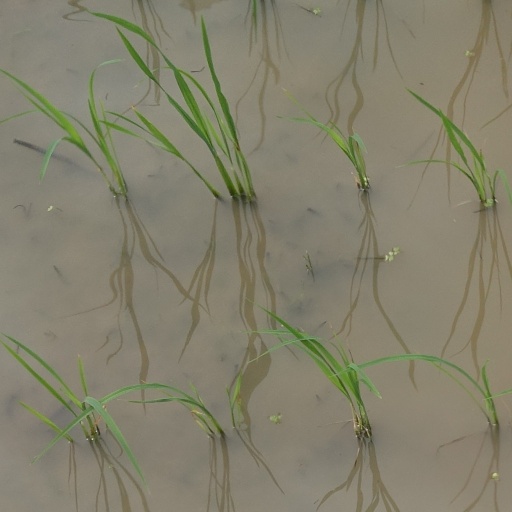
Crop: rice